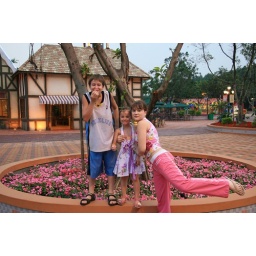
Russian kids in the park. Palina is the cute little girl in the center